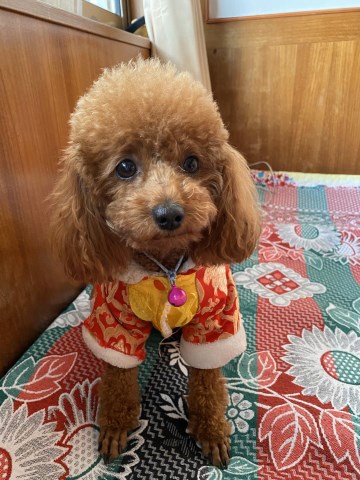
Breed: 7449-n000128-teddy